447th Missile Squadron

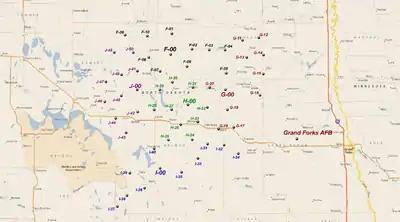
LGM-30 Minuteman Missile Alert and Launch Facilities

447th Missile Squadron Launch Facilities